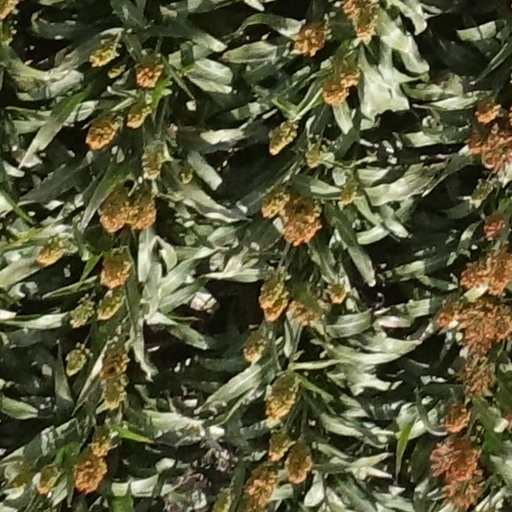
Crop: sorghum